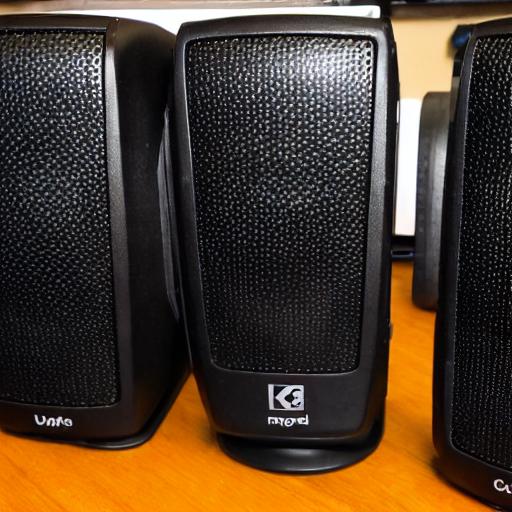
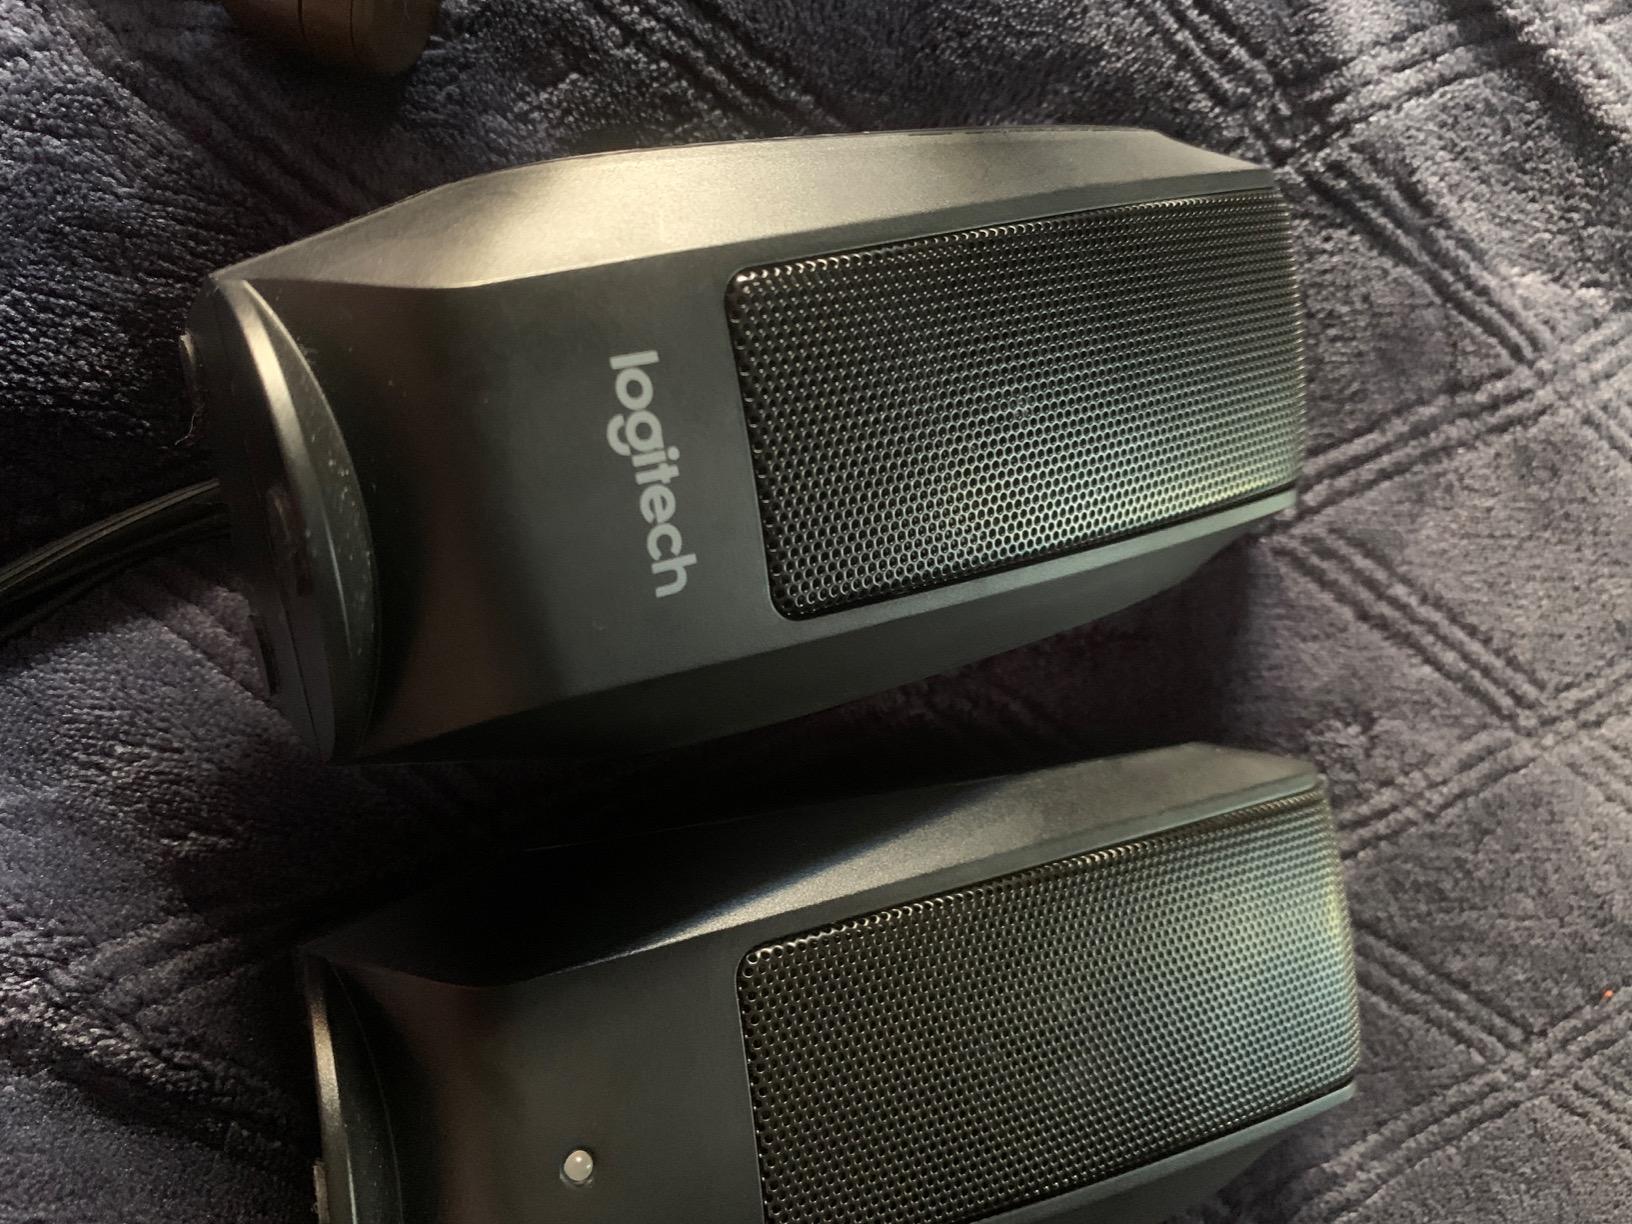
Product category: speaker
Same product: no